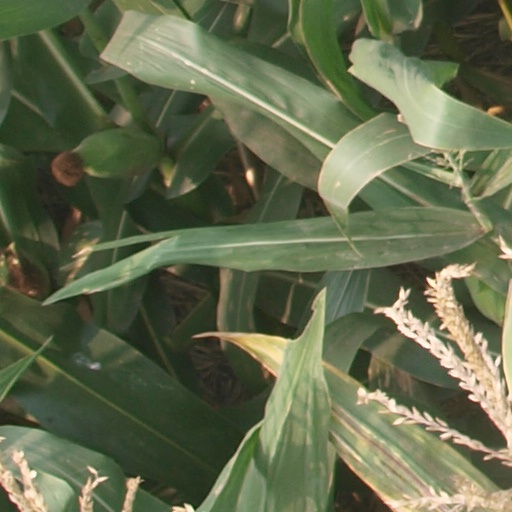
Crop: maize; corn